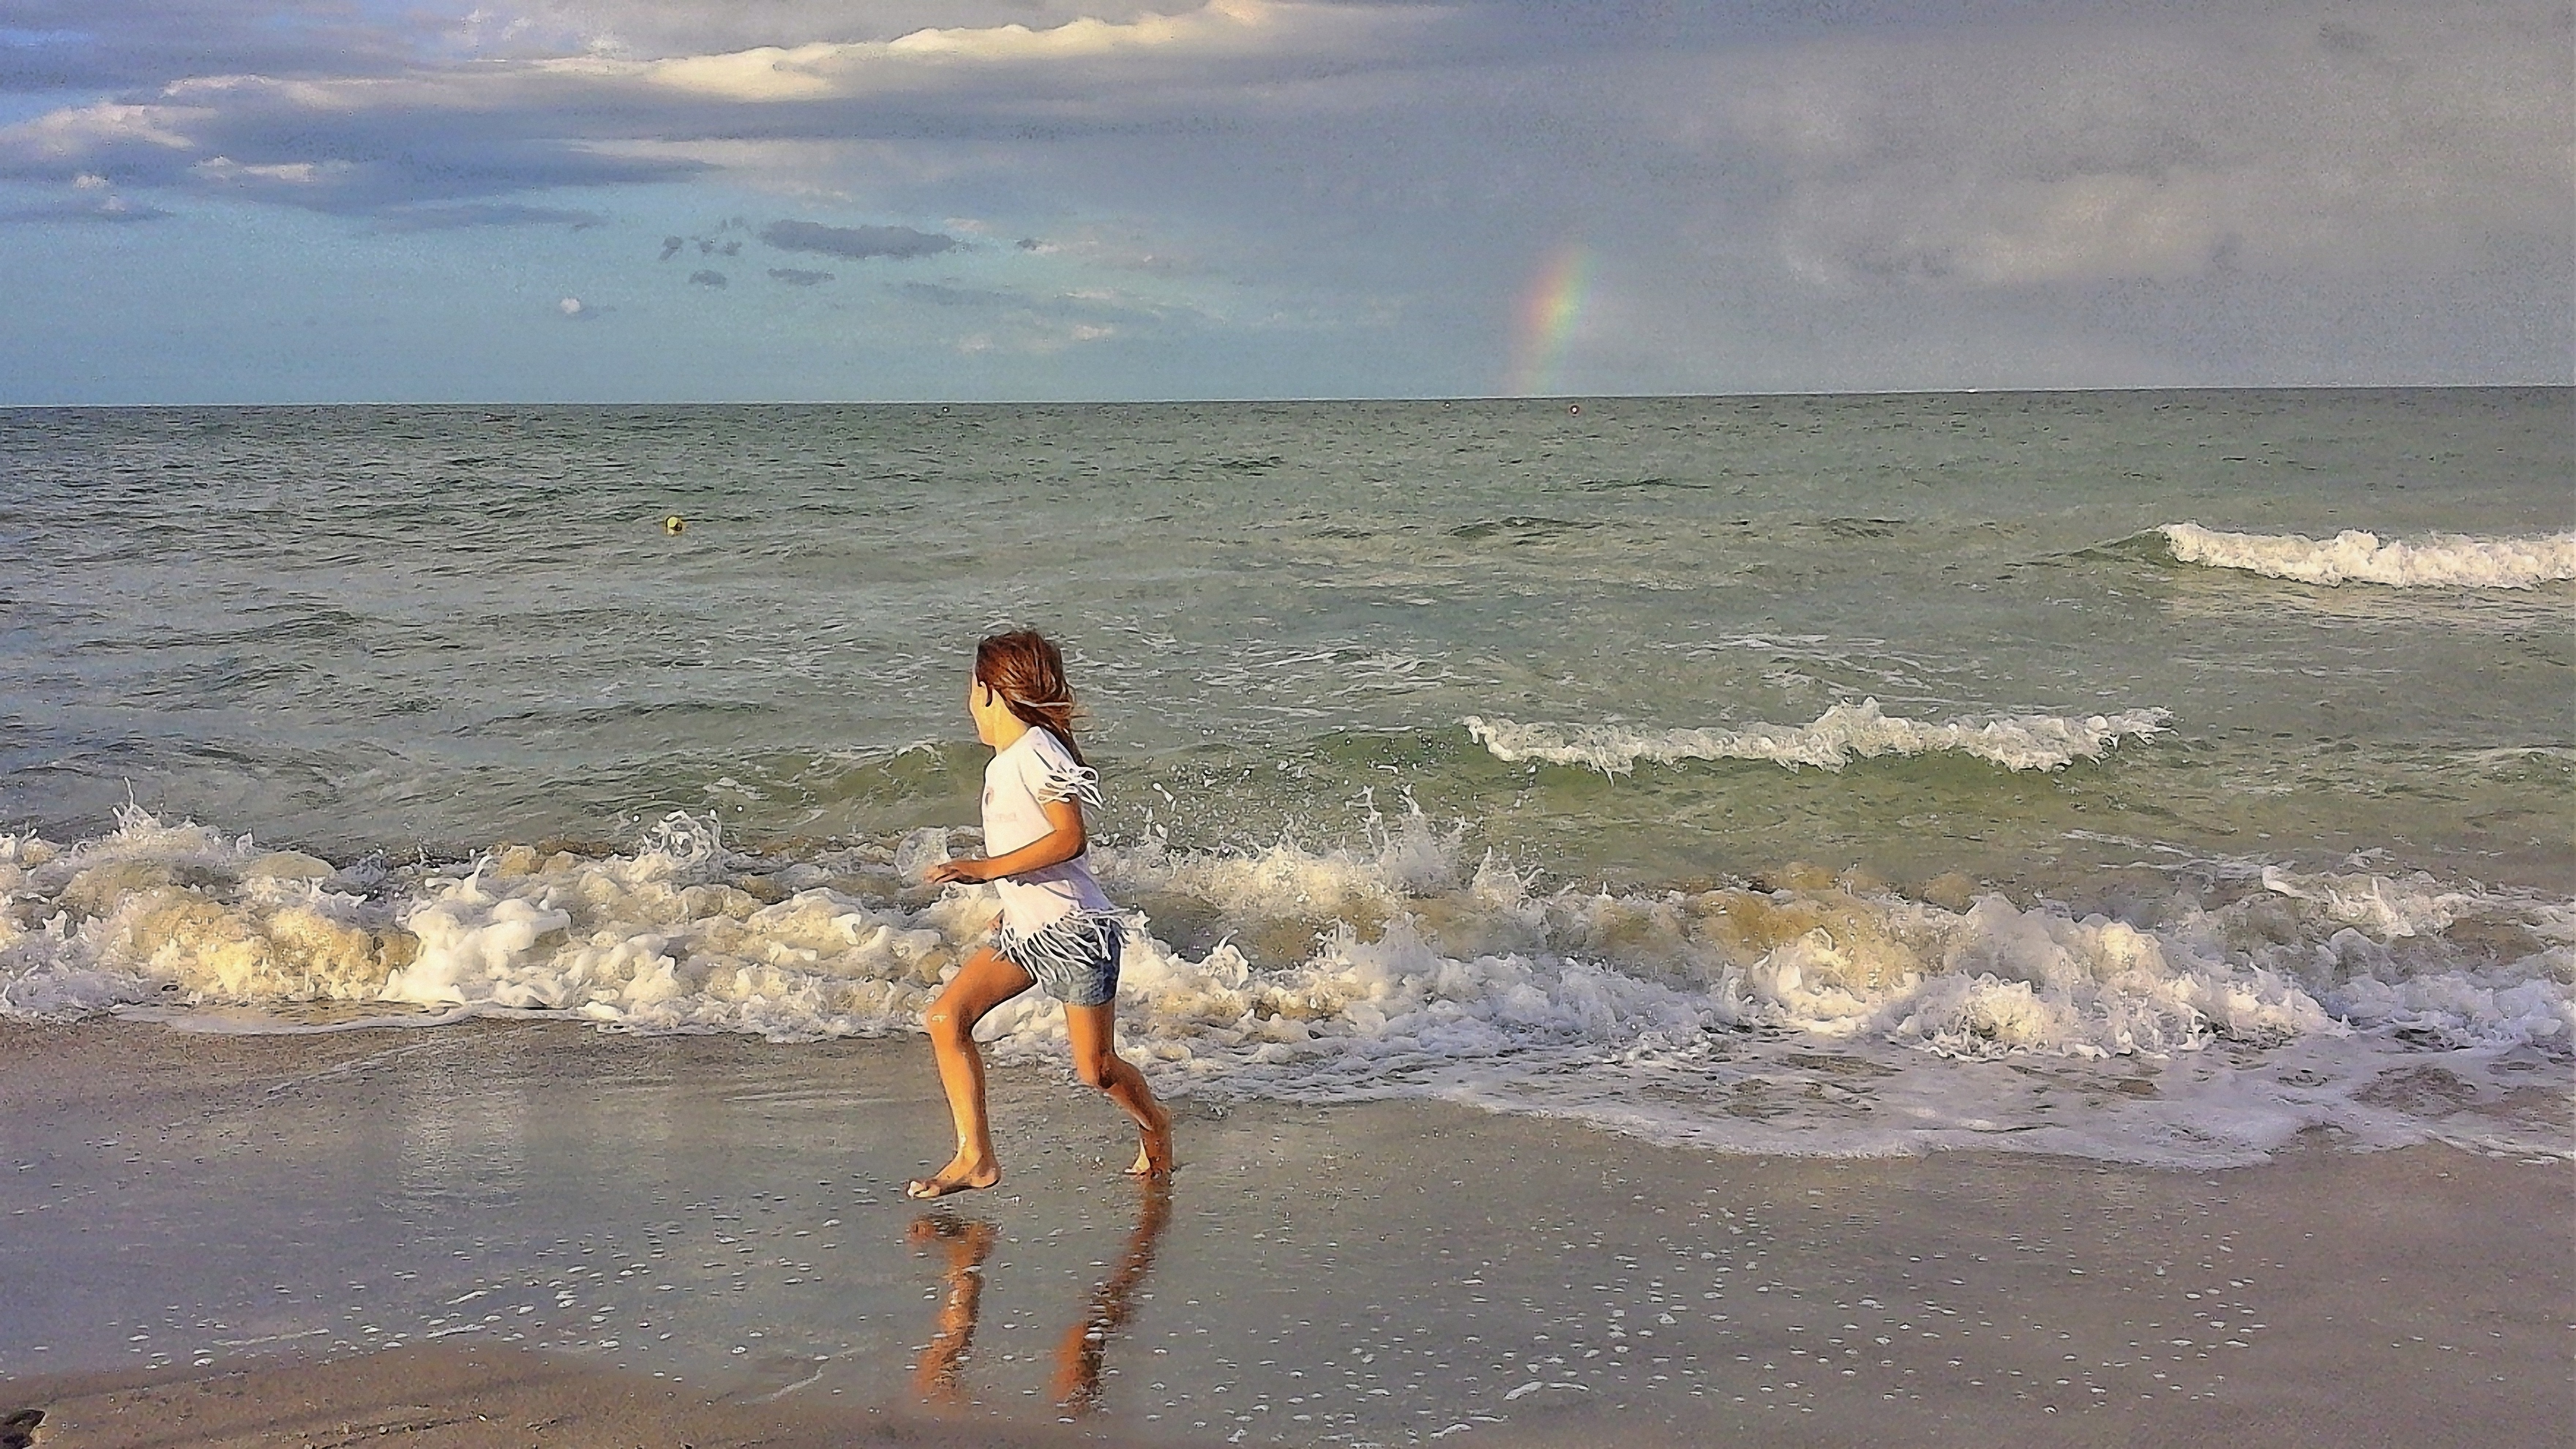
beach, sea, coast, water, sand, rock, ocean, shore, wave, vacation, bay, child, italy, material, body of water, wind wave